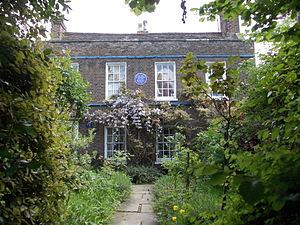
Lucien Pissarro est un peintre français, né le 20 février 1863 à Paris, et mort le 10 juillet 1944, à Hewood, Somerset, Royaume-Uni.